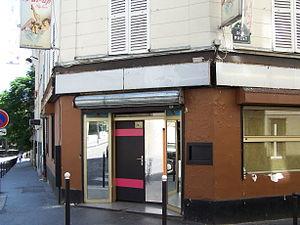
La Petite Bijou est un roman de Patrick Modiano paru le 25 avril 2001 aux éditions Gallimard.